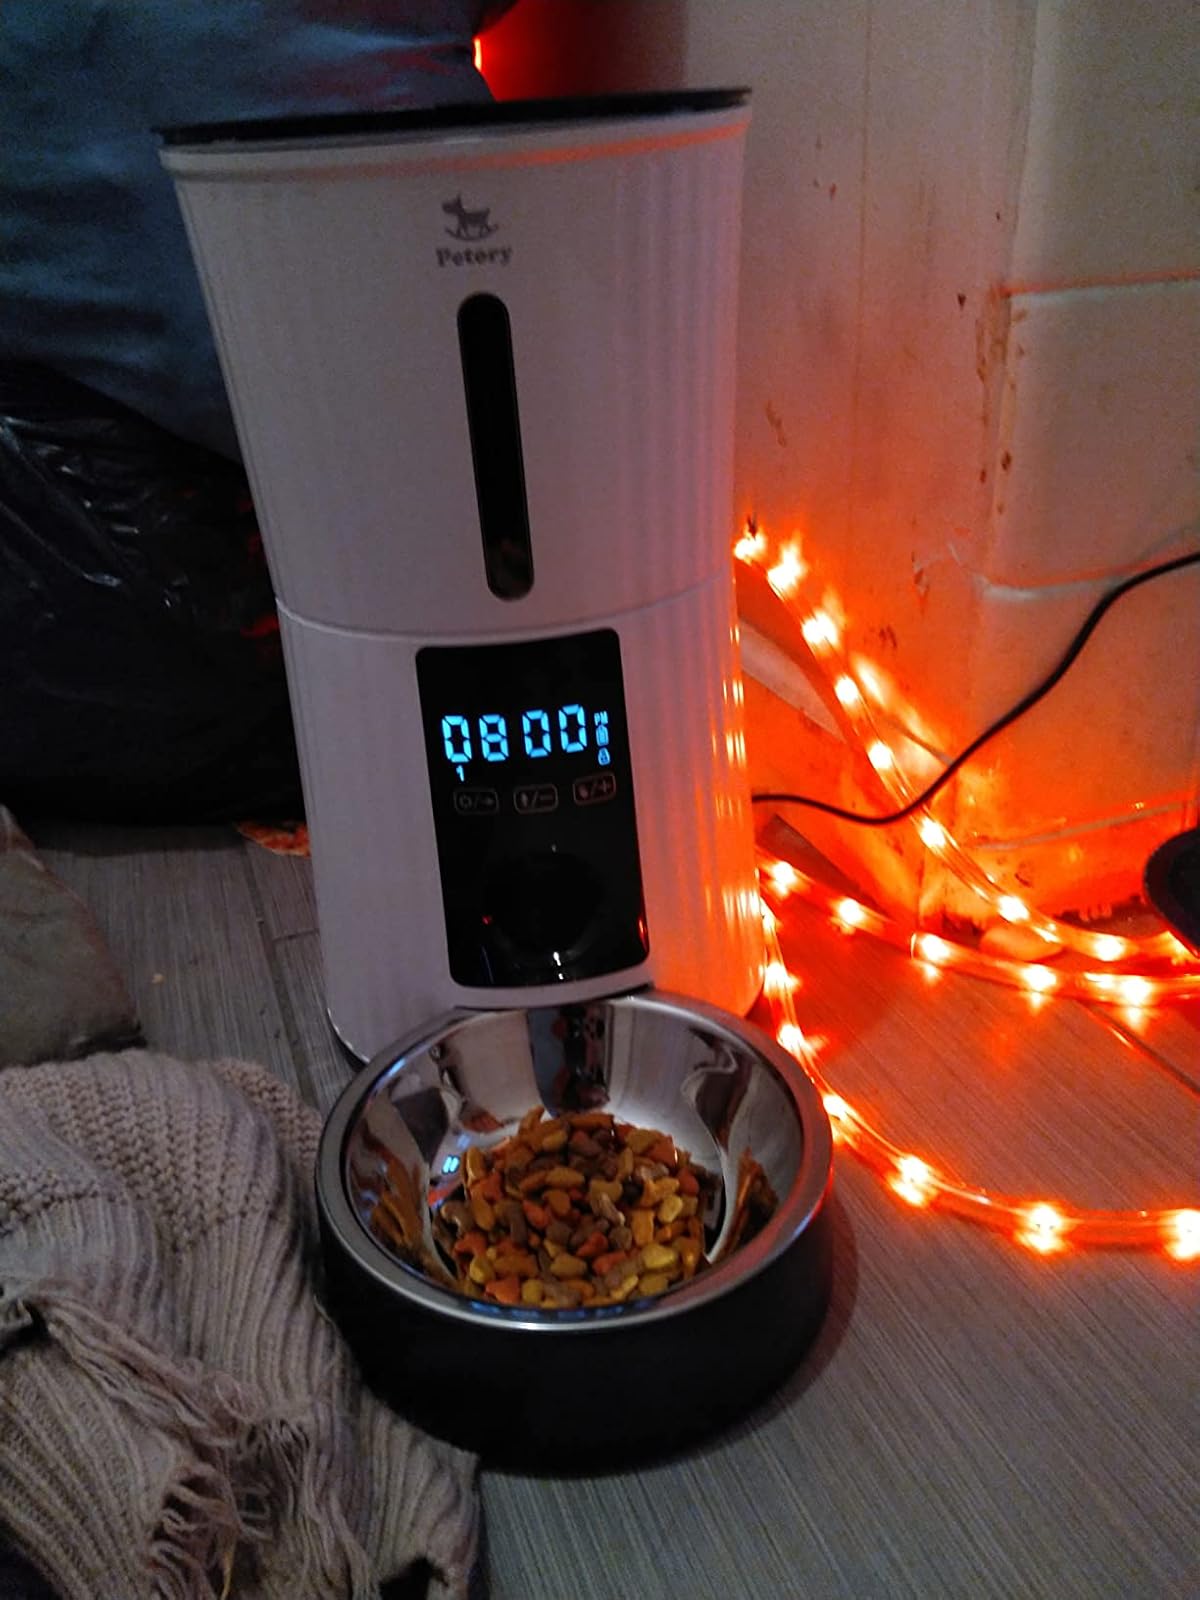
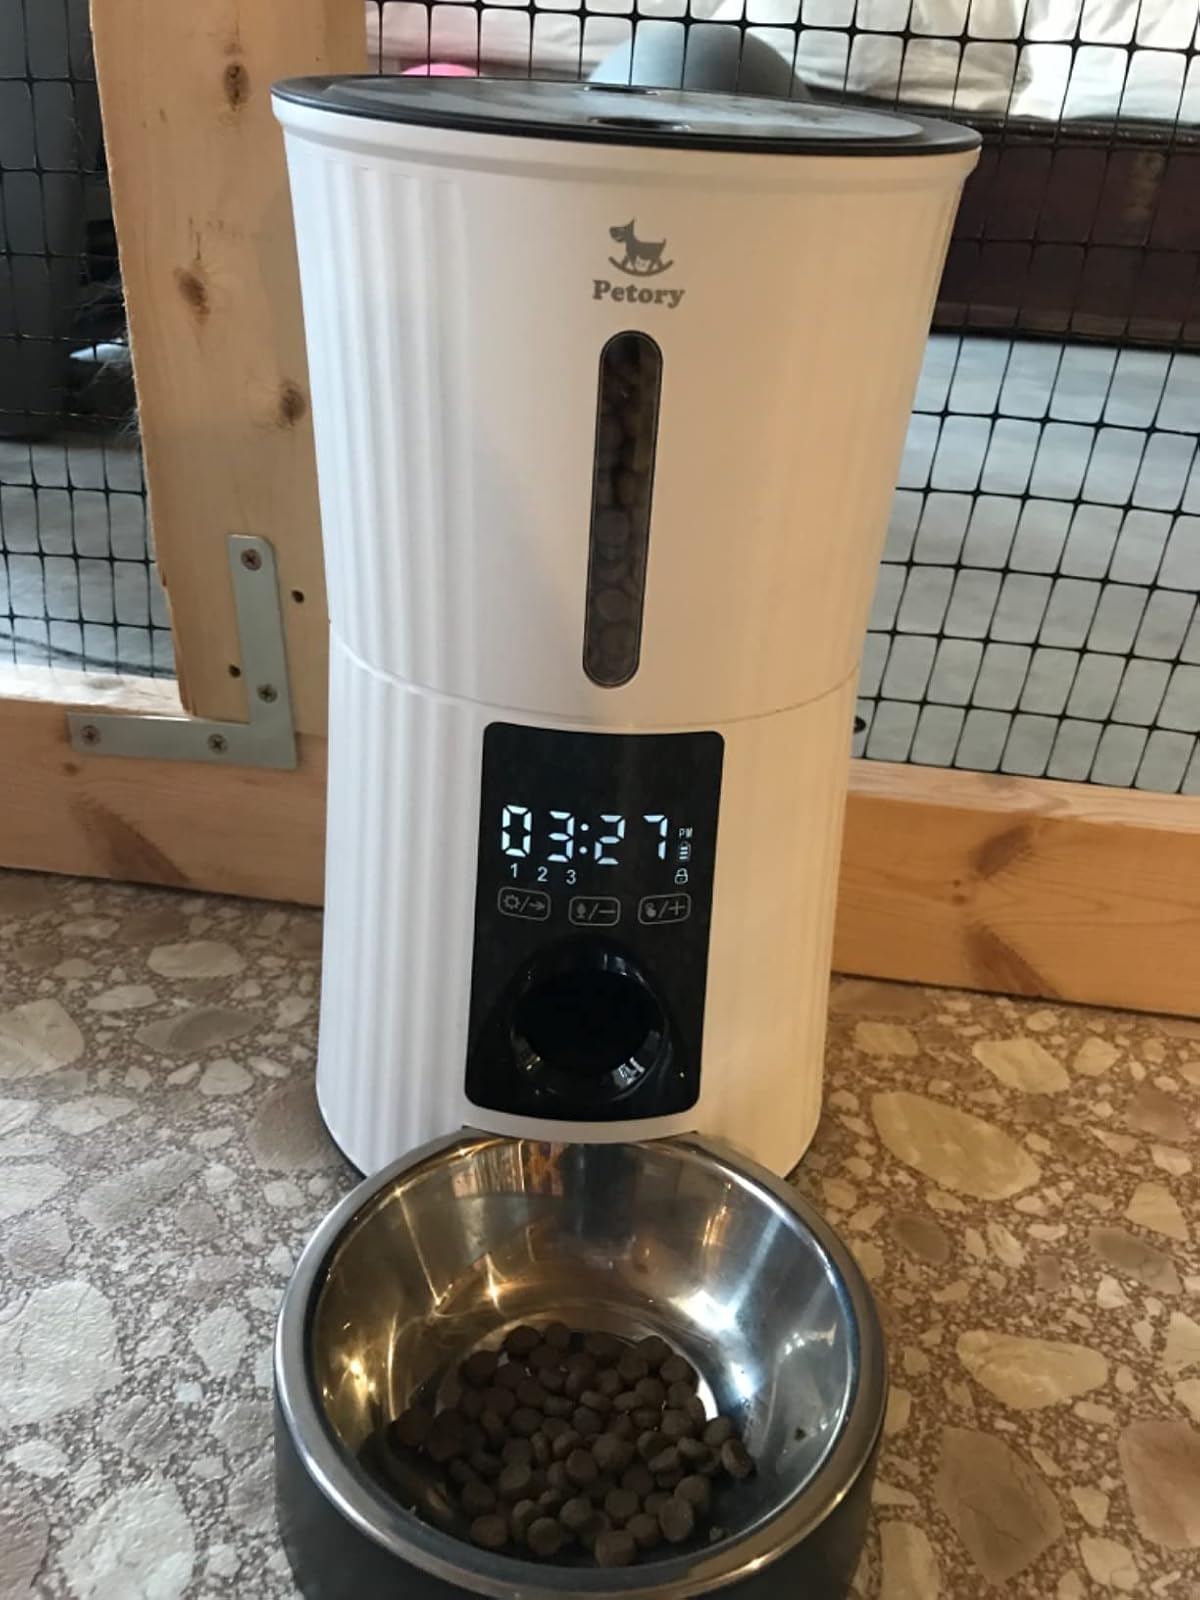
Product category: items_feeder
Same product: yes